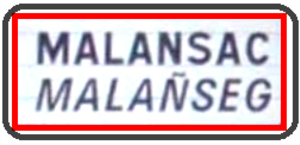
Panneau de Malansac
Malansac [malɑ̃sak] est une commune française située dans le département du Morbihan, en région Bretagne.